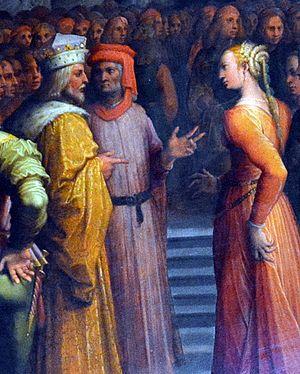
Gualdrada Berti est un membre de la noblesse de Florence, en Italie, au XIIᵉ siècle. Elle serait née vers 1160, et morte vers 1226. Son père est Bellincion Berti, ce qui en fait une descendante de la famille Ravignani, une branche de la famille Adimari.